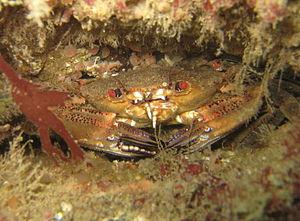
Étrille (Necora puber) à Saint-Quay-Portrieux
L'étrille est une espèce de crabes de la famille des Macropipidae, et la seule du genre monotypique Necora.